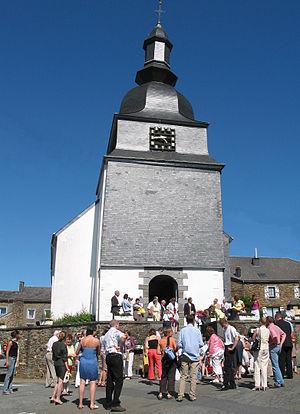
Rochehaut (Belgique), l'église Saint Firmin (XVIIIe siècle).
Rochehaut est une section de la ville belge de Bouillon située en Région wallonne dans la province de Luxembourg.